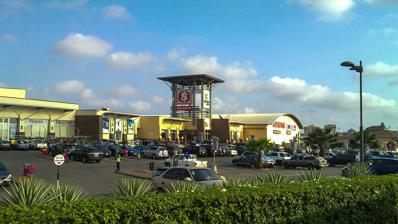
Building: Accra Mall
Country: Ghana
Year built: 2008
Shopping mall in Ghana Accra Mall View of Accra Mall in 2013 Location Spintex Road, Accra , Ghana Coordinates 5°37′20″N 0°10′24″W / 5.62217°N 0.17331°W / 5.62217; -0.17331 Address Plot C11, Tetteh Quarshie Interchange Opening date 4 July 2008 ; 16 years ago ( 2008-07-04 ) Owner Atterbury Property Development, Sanlam , Owusu-Akyaw Family No. of stores and services 75 No. of anchor tenants 2 Total retail floor area 21,311 m 2 (229,390 sq ft) Parking 662 spaces Website accramall.com Accra Mall is a shopping mall in Accra , Ghana . It is located near the Tetteh Quarshie Interchange , adjacent to the Tema Motorway . Commissioned on 4 July 2008,  It is the first fully enclosed mall to be built in the country. It is owned by Atterbury Property Development, Sanlam and the Owusu-Akyaw family. As of 2017, approximately 7 million people visits the mall annually. History The mall opened on 4 July 2008. Joseph Owusu-Akyaw, a Ghanaian private businessman and Actis , a British investment firm, secured funding for the mall's construction. The cost of the mall was approximately $36 million dollars. In 2012, Actis share hold of the mall (85%) was bought by Sanlam Ltd . and Atterbury Investment Holdings Ltd. Facilities There are 75 stores and one food court in the building, more than 30% of whom are Ghanaian-owned. Major brands located in the mall are Woolworths , Nike , Mango , and Apple . The 2 anchor stores in the mall are Shoprite and Game . The Accra mall is home to Ghana's only multiplex . Incidents In 2018, 3 people sustained minor injures after parts of the mall's roof collapse. See also West Hills Mall List of shopping malls in Ghana Business portal References